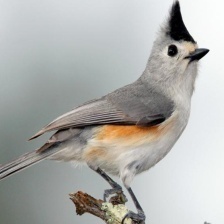
Species: TIT MOUSE
Scientific name: PARIDAE
ImageNet parent category: chickadee